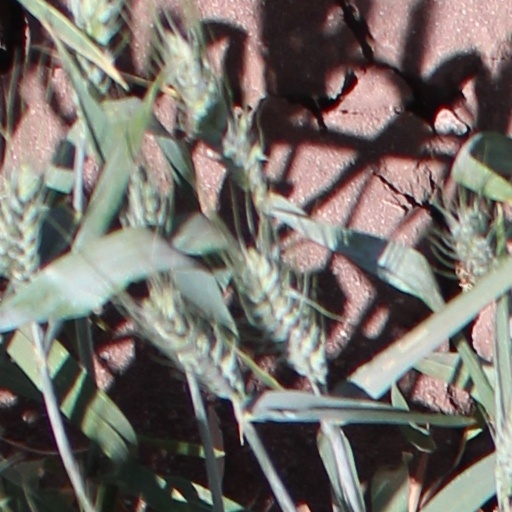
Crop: wheat